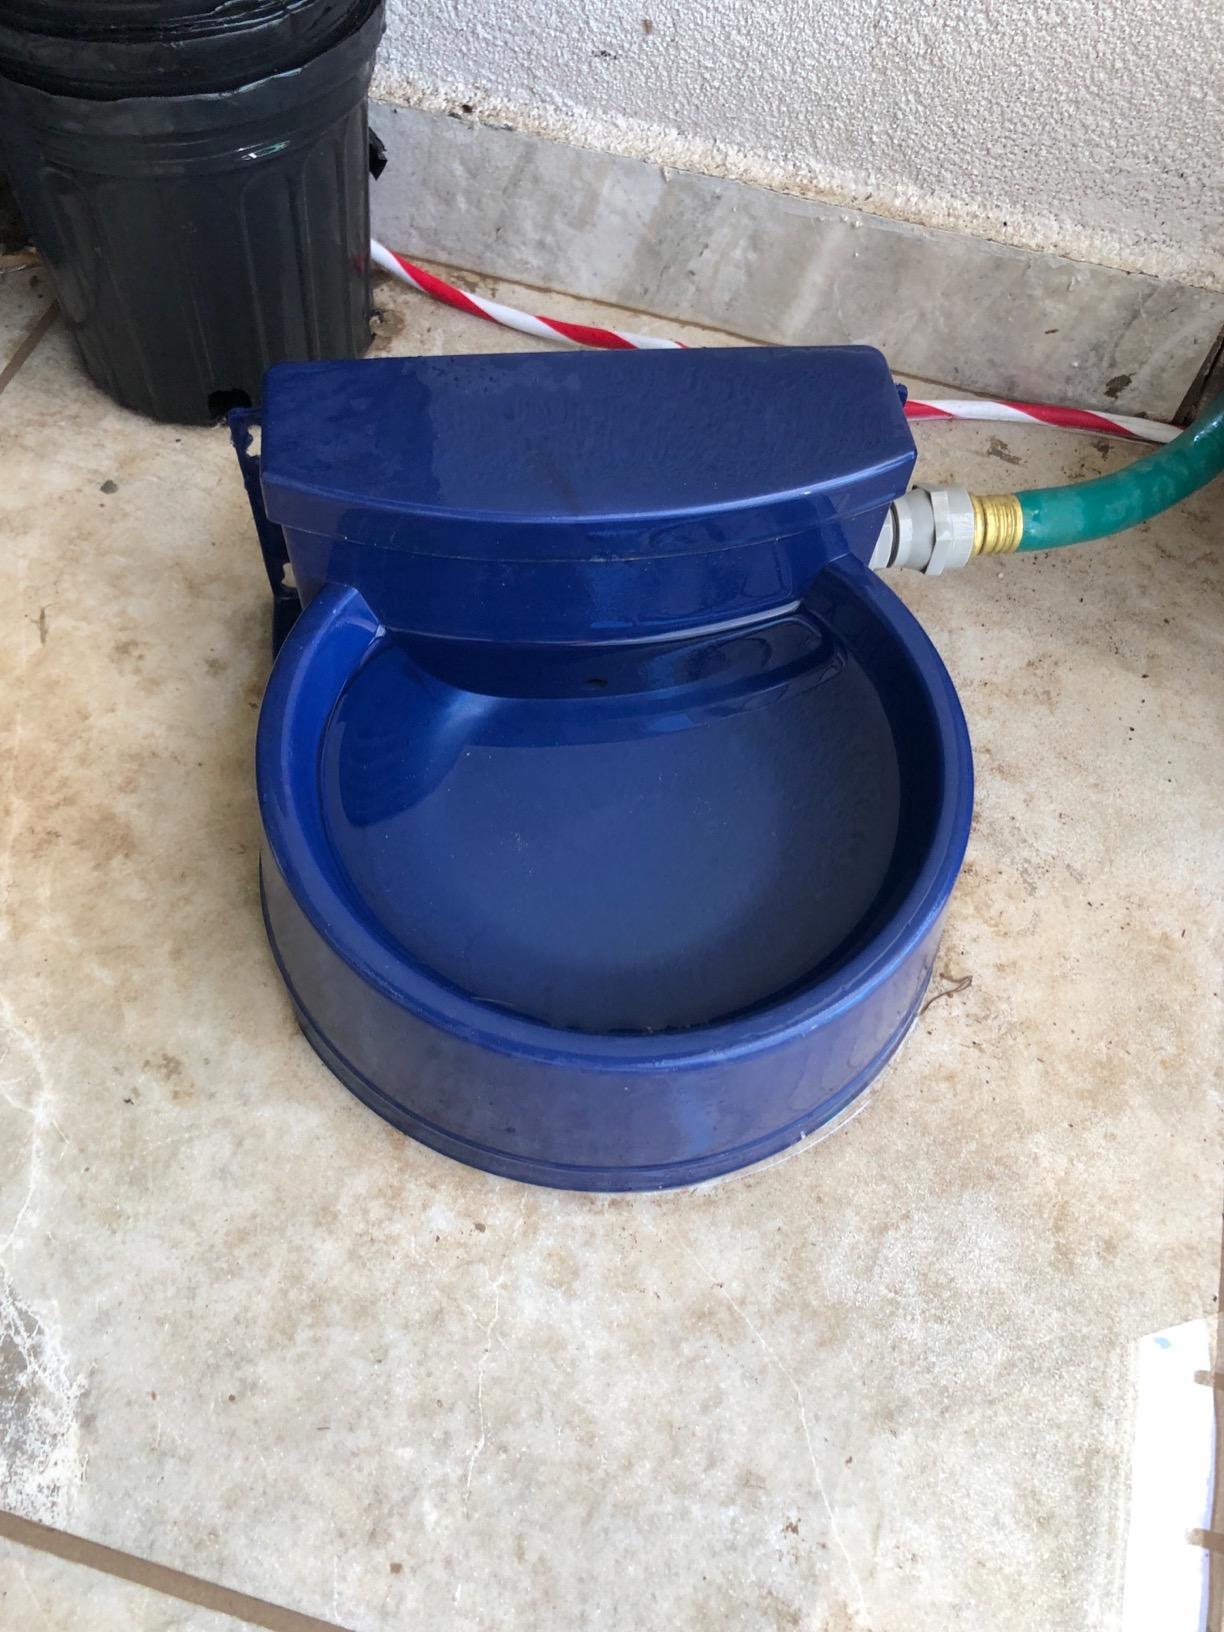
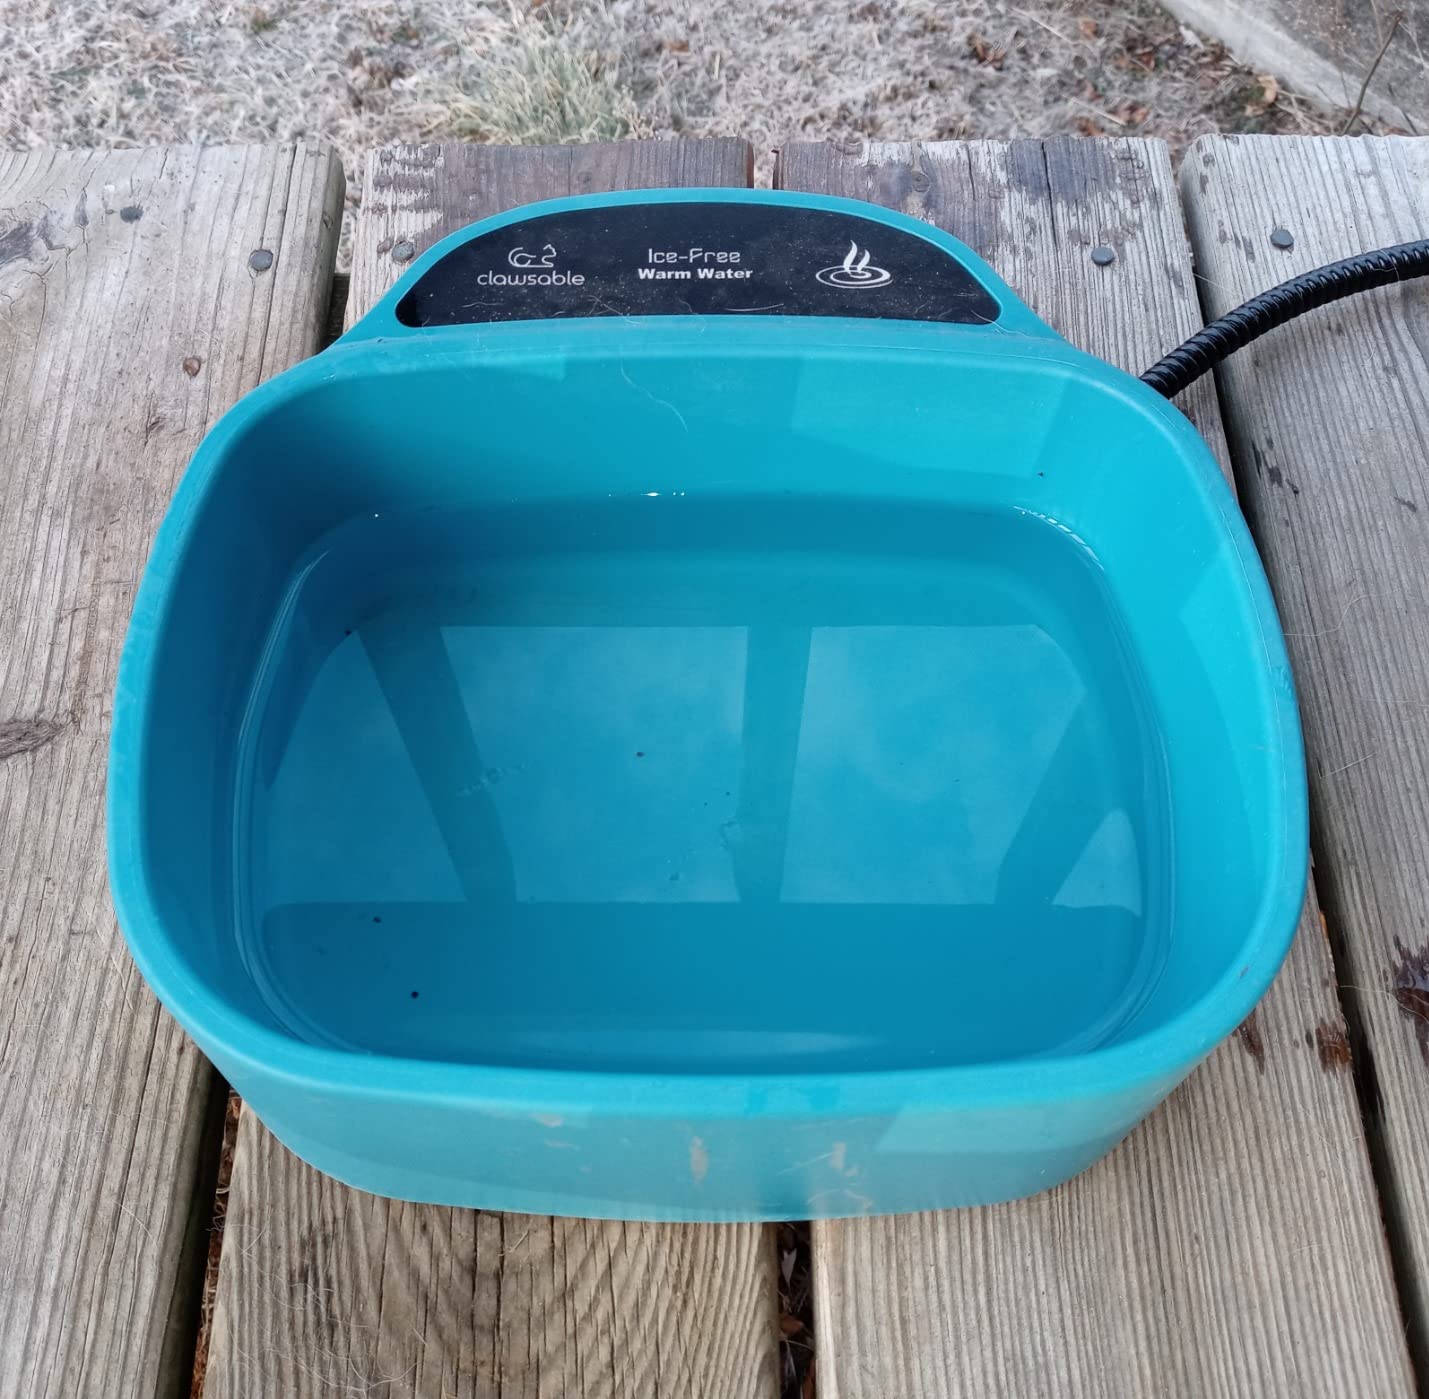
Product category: items_bowl
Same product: no